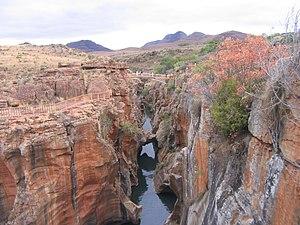
La confluence Trevor-Blyde à Luck Potholes Bourke, dans la partie supérieure Blyde River Canyon, Afrique du Sud
Sibusiso Vilane est un coureur de marathon d'Afrique du Sud, alpiniste et chef d’expédition. Membre l'association scoute, reconnue par l'Organisation mondiale du mouvement scout en Afrique du Sud, il a obtenu les badges d'aventurier, puis de chef des éclaireurs, comme le fut le président Nelson Mandela. Conférencier, il a écrit le livre To the Top from Nowhere.